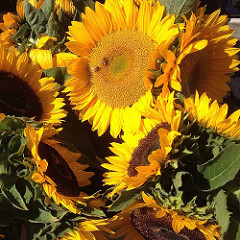
Flower: sunflower